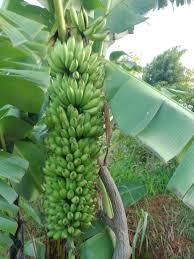
Shambani huku shuguli za kilimo zinaendelea vizuri, baadhi ya mimea iliyopandwa katika shamba hili, ni ndizi, ndizi hii imetoa mazao, kwa kutoa ndizi kubwa, sana.